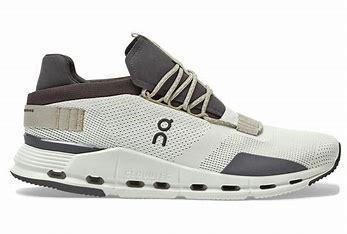
Brand: ON
Model: Cloudnova